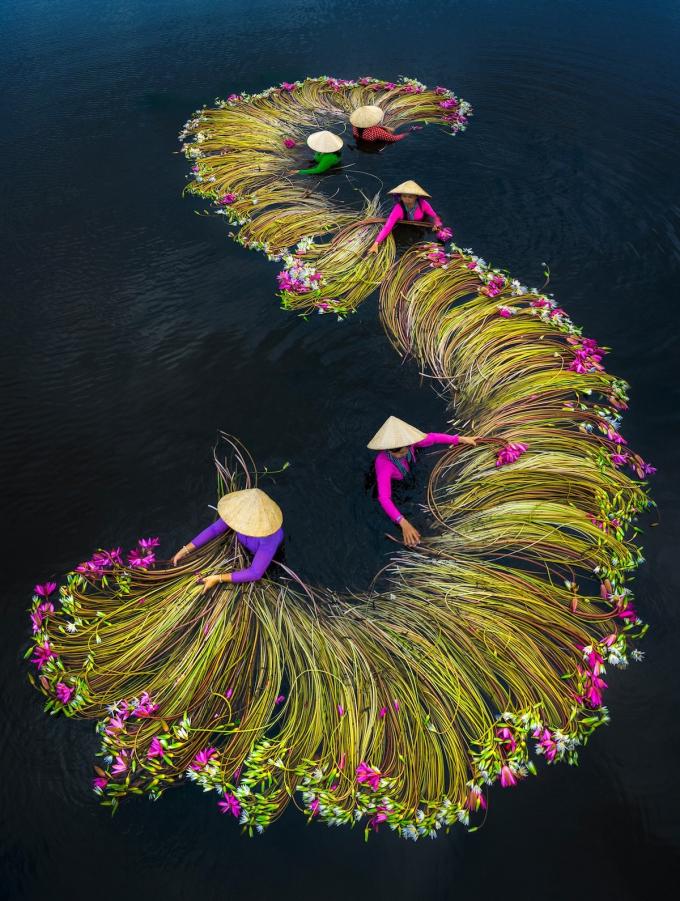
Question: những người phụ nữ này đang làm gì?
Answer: đang trải những cây bông ra phơi